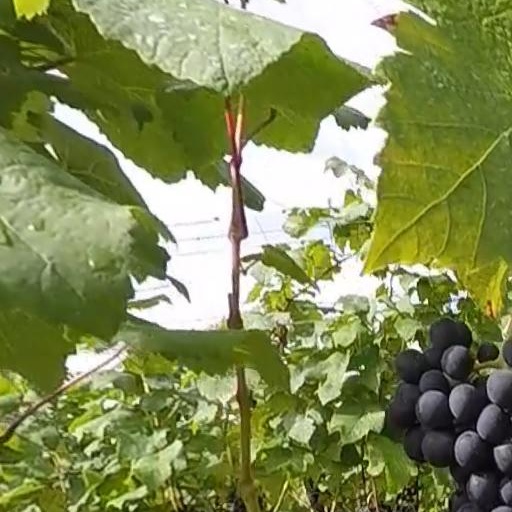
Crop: grape